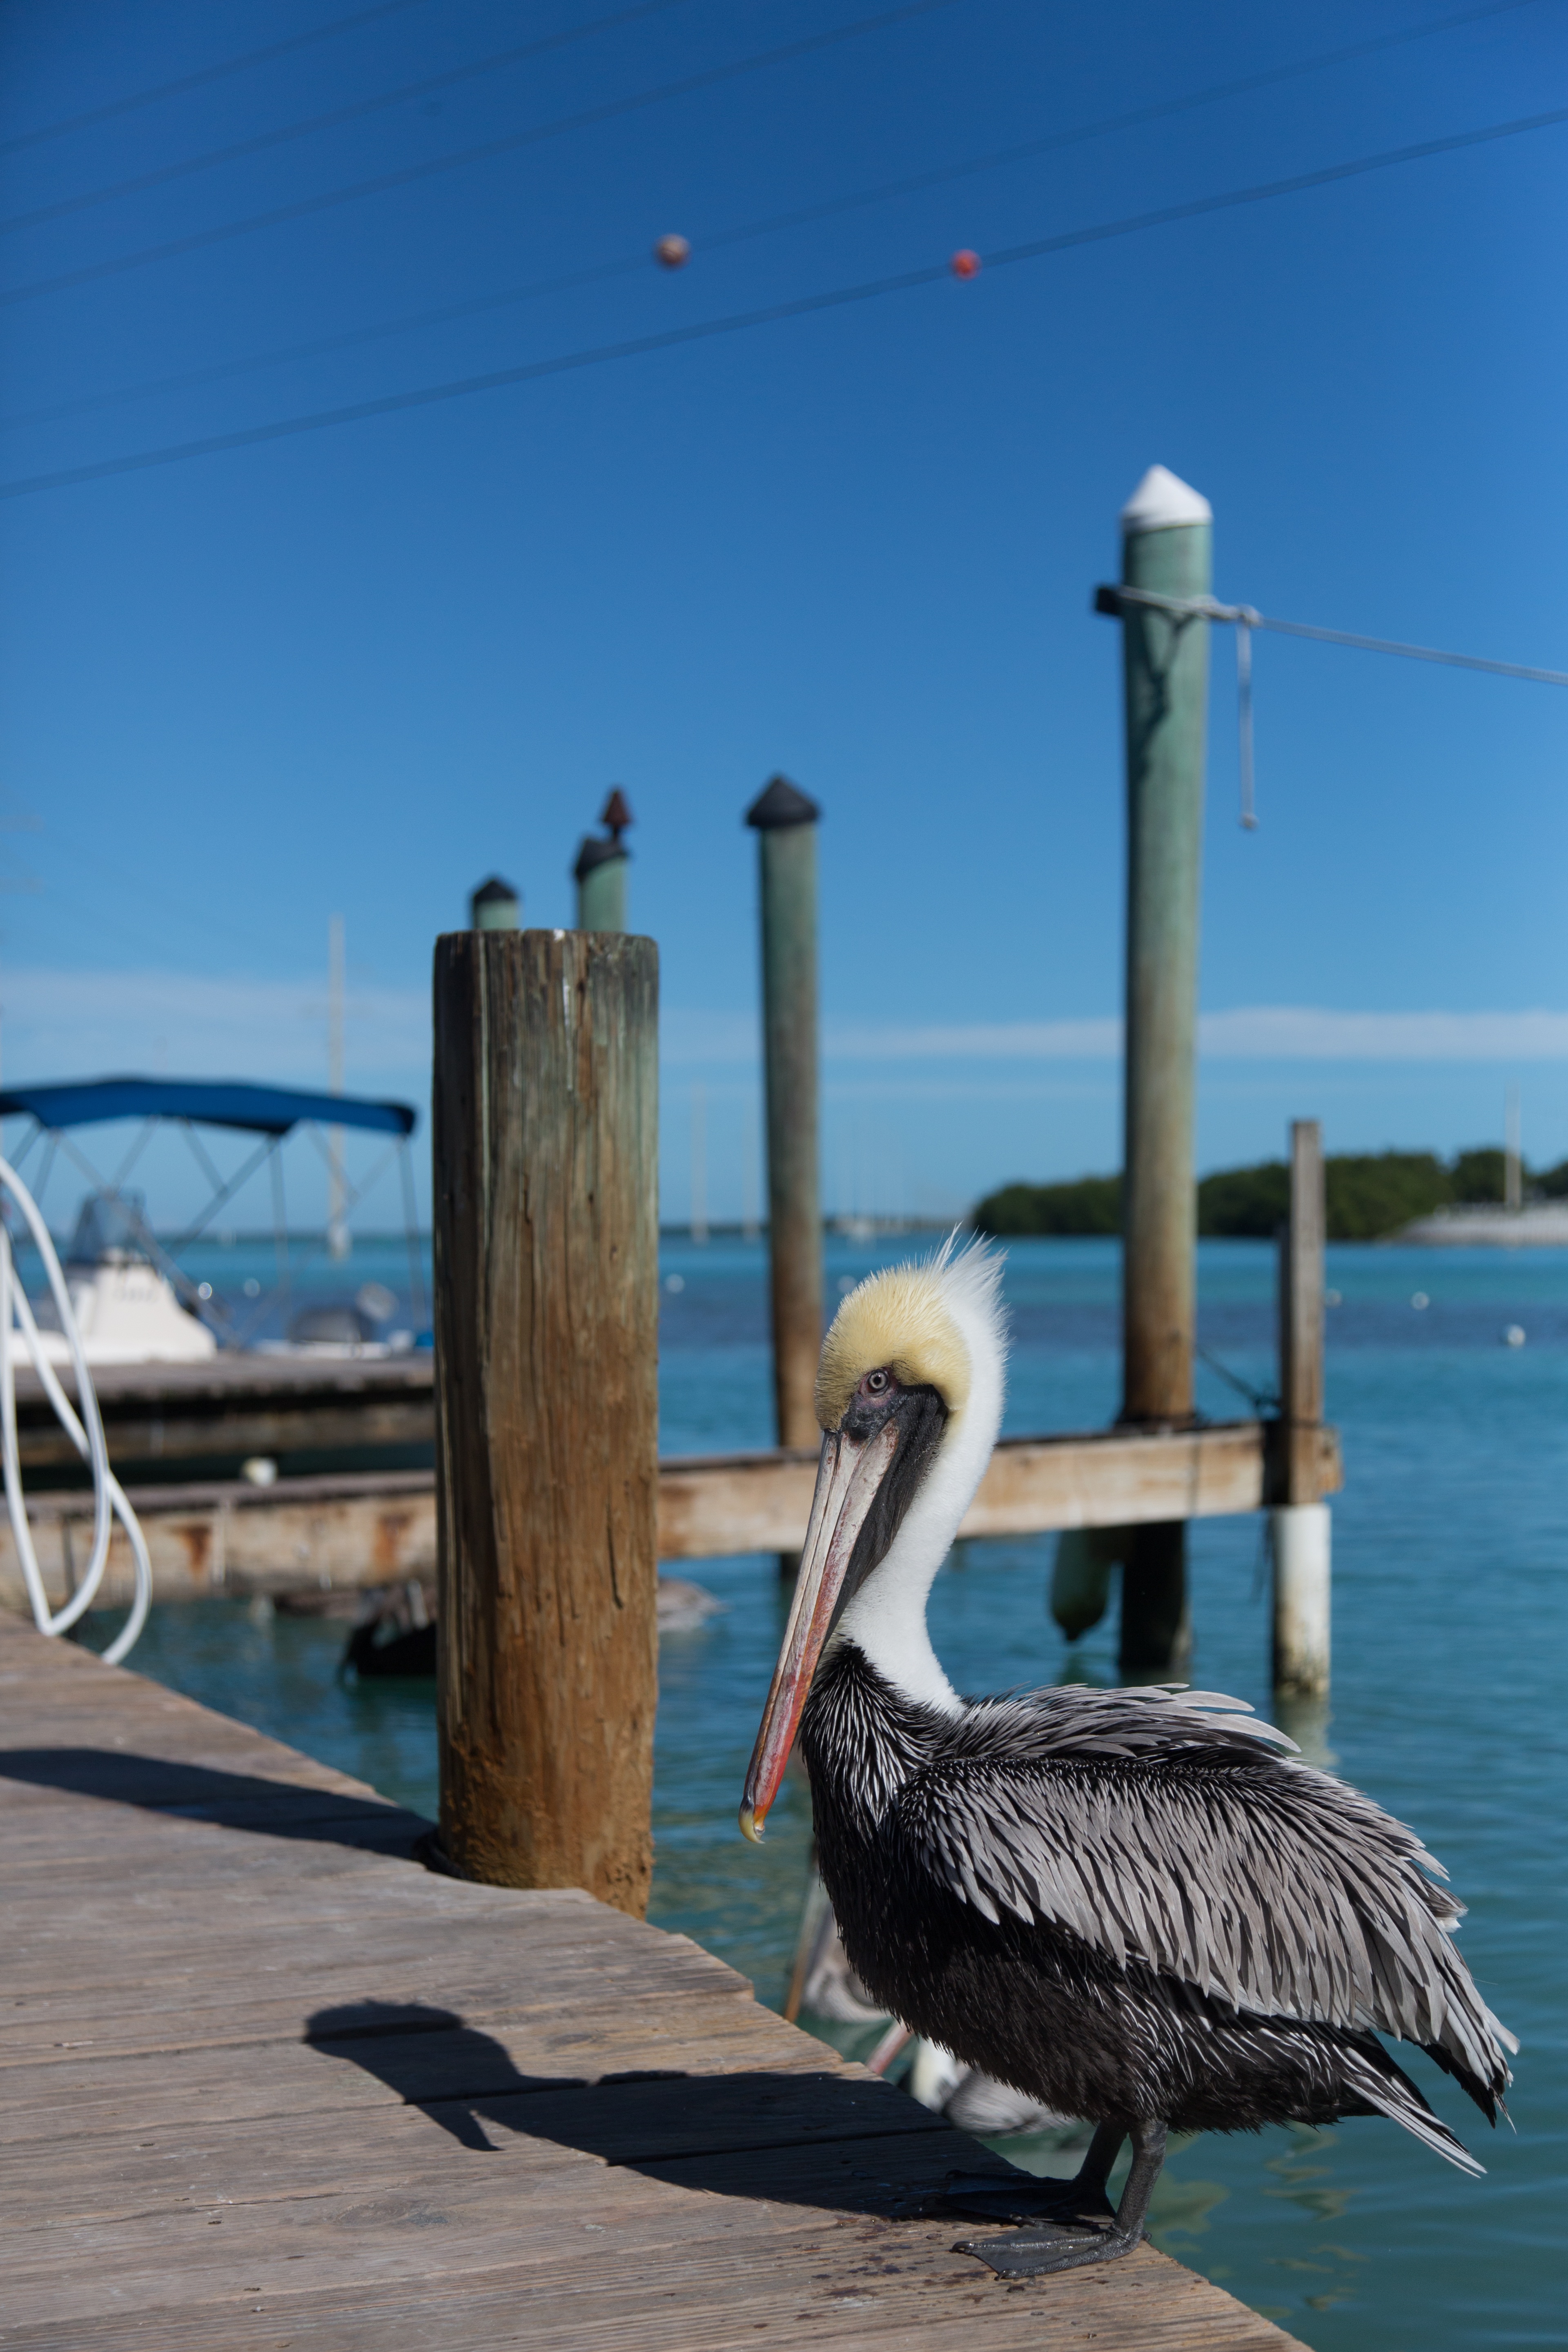
sea, water, bird, pelican, seabird, vacation, travel, wildlife, tropical, fishing, harbor, blue, sunny, animals, florida, destinations, key west